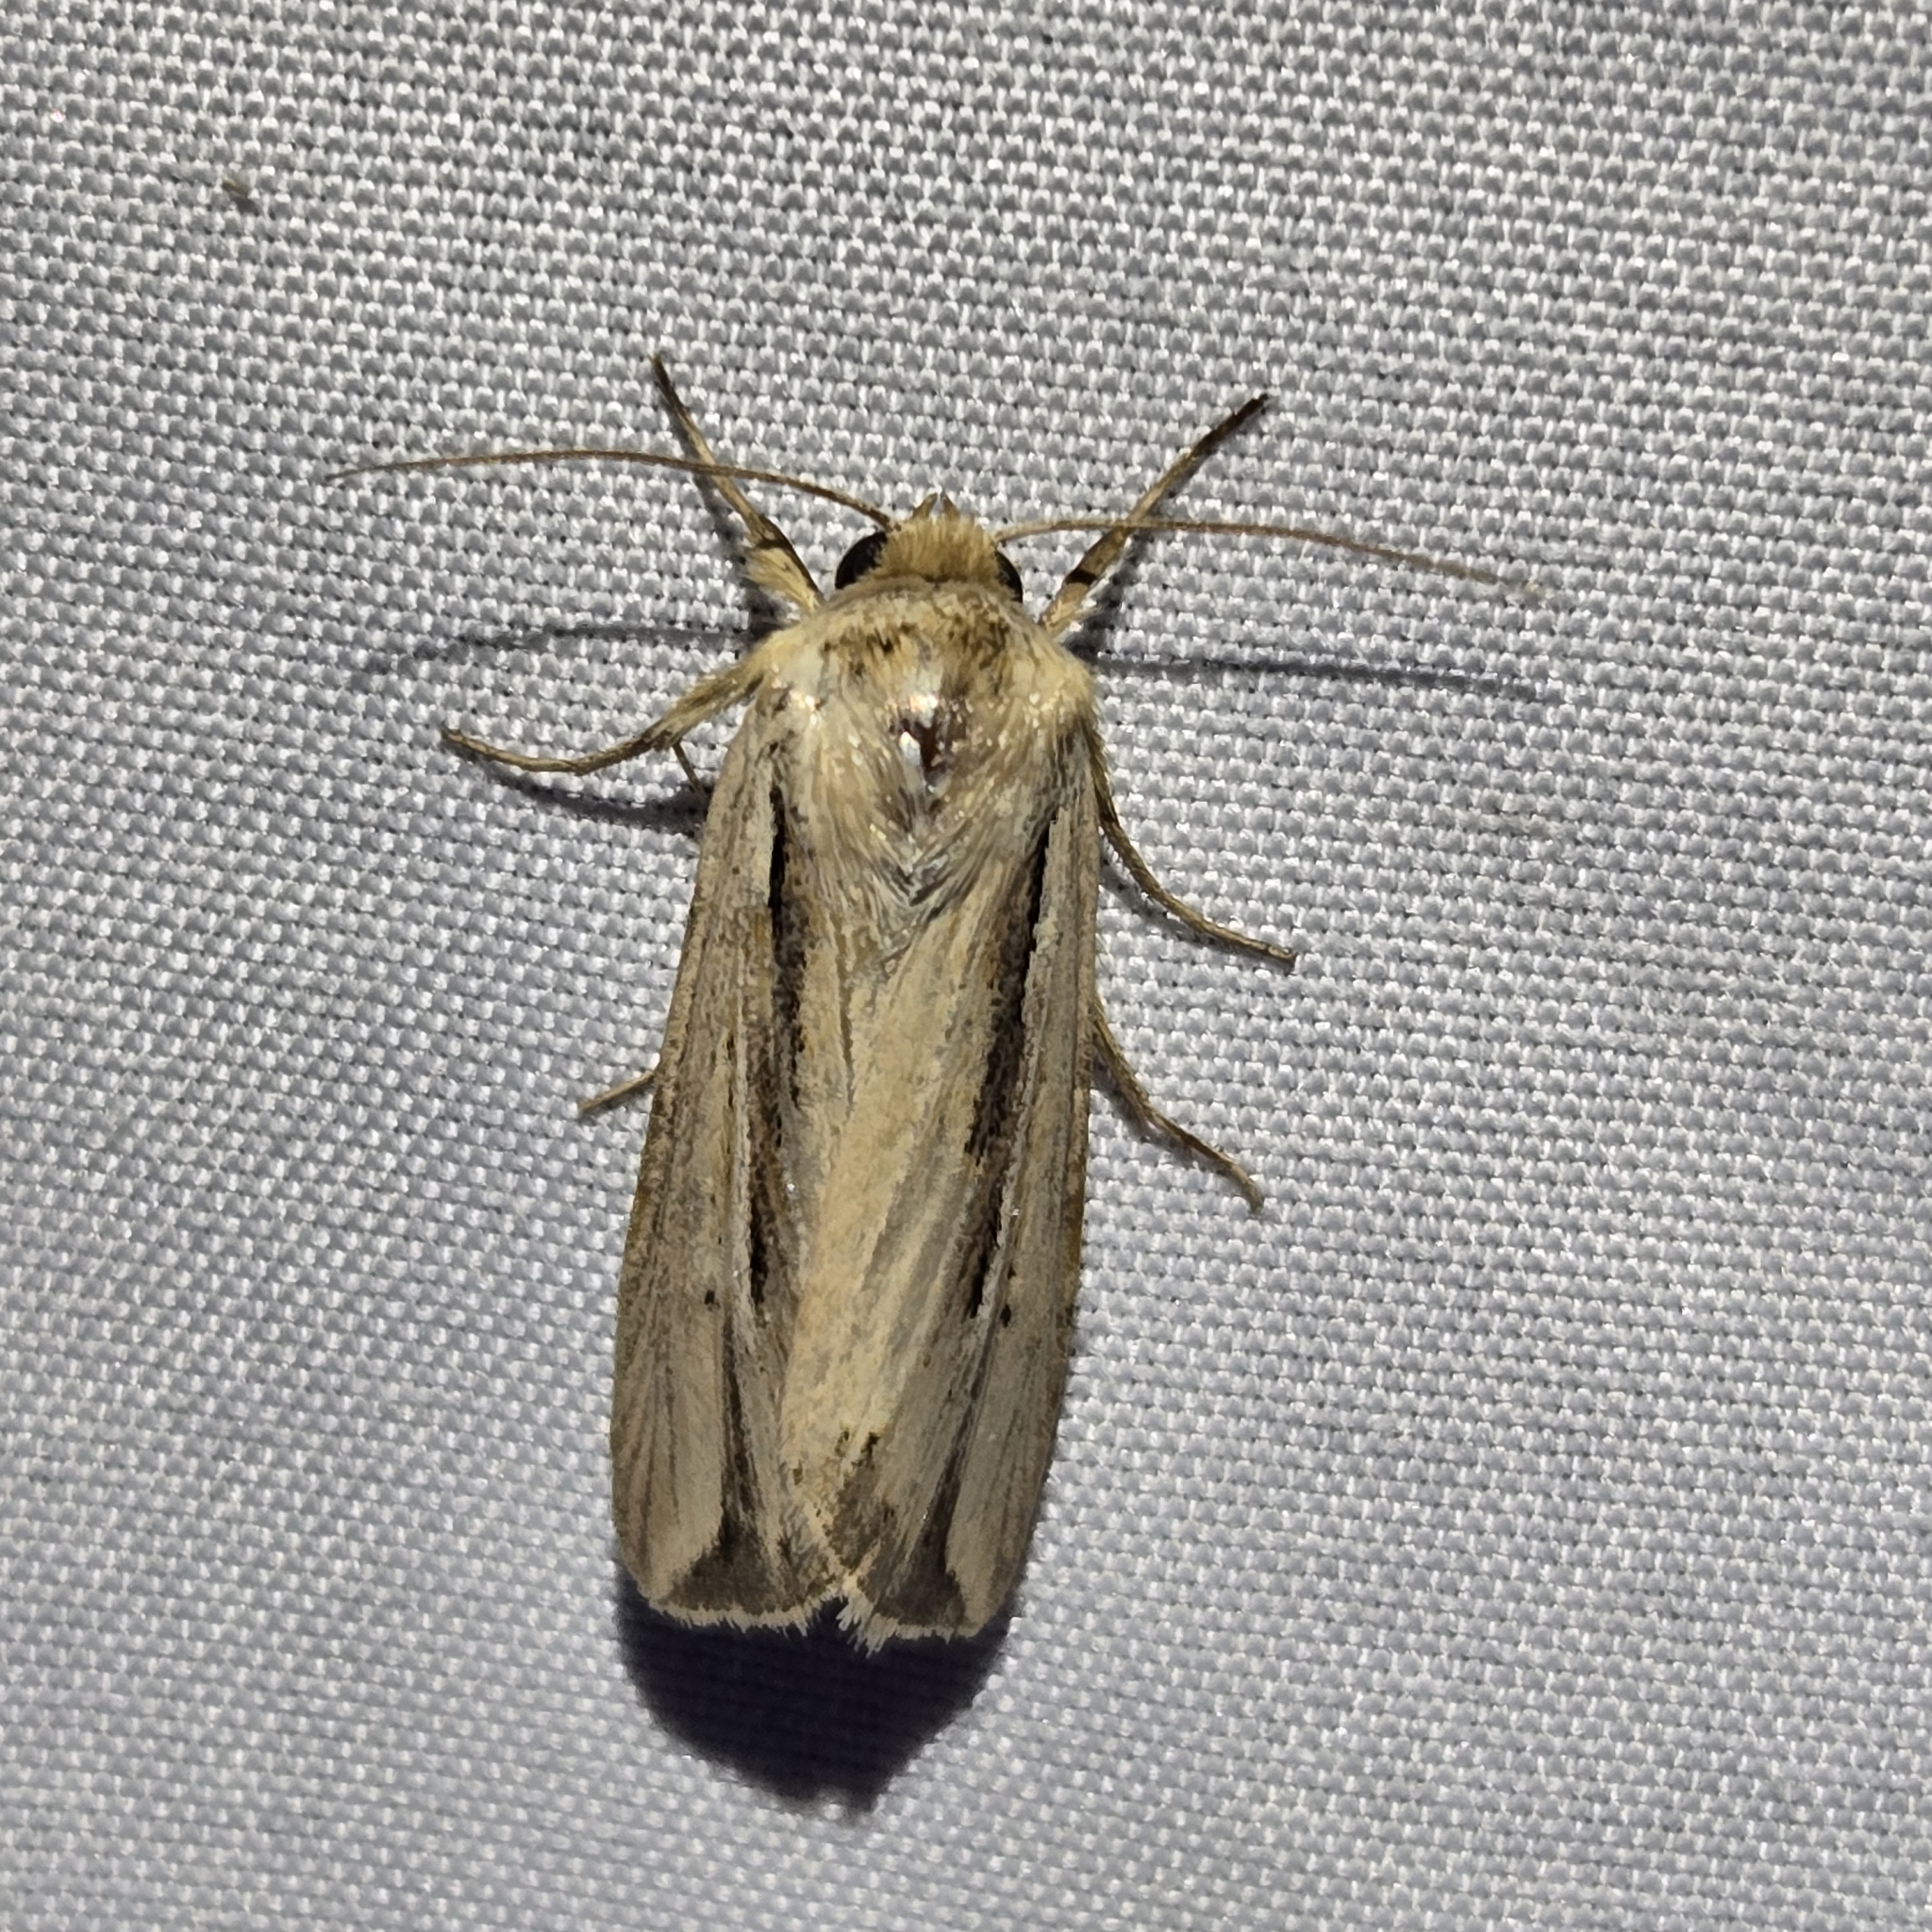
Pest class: wheathead_armyworm_Dargida_diffusa